Pet Fooled

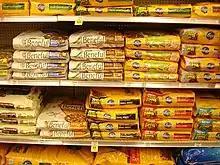
Dog food for sale at a New Hampshire supermarket.

The film begins with, and shows at points throughout, montages of pet food labels from different brands, such as Milk-Bone and Meow Mix. The documentary promotes raw feeding, and criticizes all kibble brands, even ones considered "organic" or "natural". The film also criticizes the fact that pet food manufacturers use the same factories for different brands, thereby potentially misleading consumers that different companies were behind the production of the pet food.